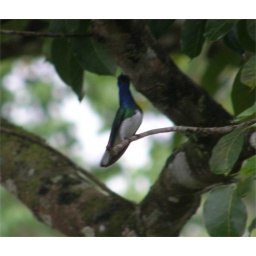
Uh-Oh, could be a bird that wants my sugar water somewhere around here!